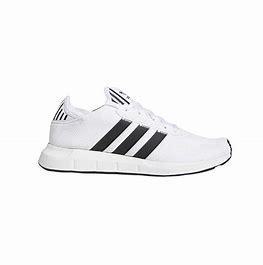
Brand: Adidas
Model: Swift Run X